Donald Featherstone (wargamer)

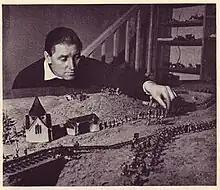
"Tackle Model Soldiers This Way" 1963

In 1960 the two of them began editing the UK version of the "War Game Digest", a seminal wargaming newsletter started by Jack Scruby in the United States. Featherstone expressed disapproval of a trend towards articles "attempting to spread an aura of pseudo-science over what is a pastime". In 1962, he started his own periodical, "Wargamer's Newsletter". He produced this each month without a gap, with 214 editions until January 1980.